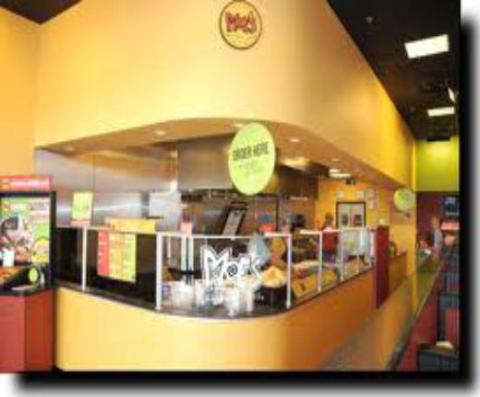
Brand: moe's southwest grill
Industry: Food